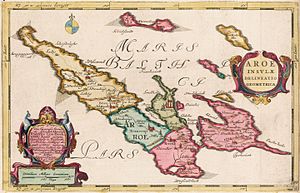
Birkholm
Kort 1665
Birkholm er en 92 hektar dansk lav moræneø med marine forlande, der ligger i det Sydfynske Øhav største lavvandsområde mellem Tåsinge, Strynø og Hjortø. Det er den mest uberørte af de beboede øer i Øhavet. I dag præger de tilgroede marker og de store afgræssede enge landskabet. Der går postbåd til Birkholm fra Marstal på Ærø